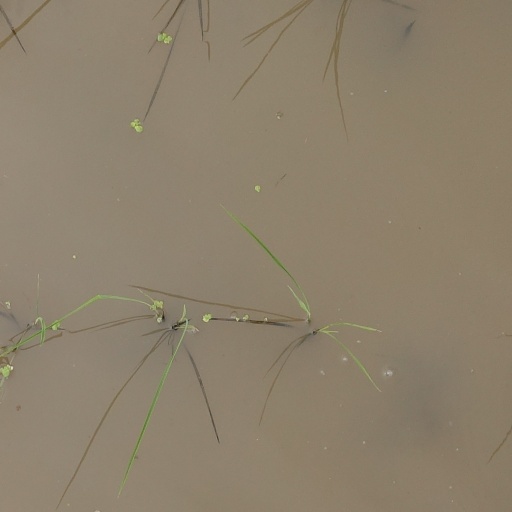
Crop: rice